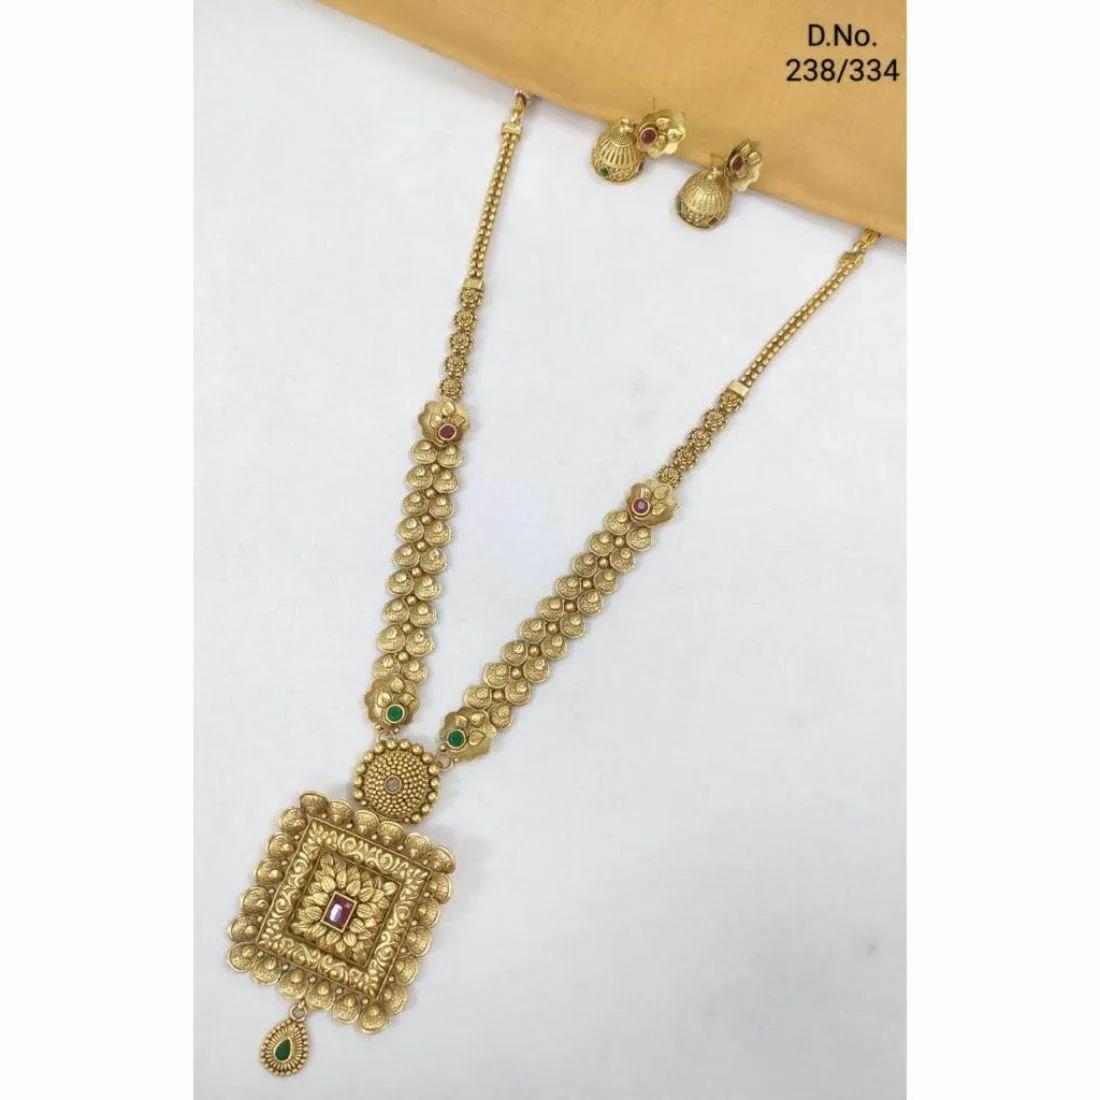
MAMTA ART JEWELLERY Twinkling Chunky Jewellery Sets
Type: Necklaces
Brand: MAMTA ART JEWELLERY
Price: Rs. 1090
Mamta Art Jewellery designs and manufactures all ranges of elegant jewellery as per customer demands.We are in to this from last 20 years with dedicated product quality and customer satisfactions is our main moto.we exlusively make designs for weddings and other functions